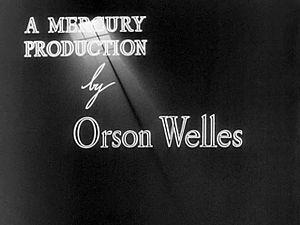
George Orson Welles [ d͡ʒɔɹd͡ʒ ˈɔɹsən wɛlz], né le 6 mai 1915 à Kenosha et mort le 10 octobre 1985 à Hollywood, est un artiste américain, à la fois acteur, réalisateur, producteur et scénariste, mais également metteur en scène de théâtre, dessinateur, écrivain et illusionniste.